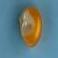
Maize quality: Good